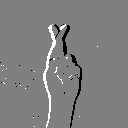
ASL letter: r